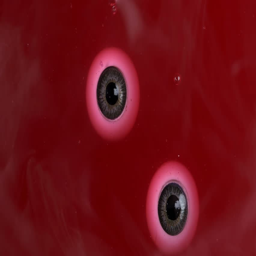
western christian holiday , eyes floating from the red liquid in the cauldron of the witch